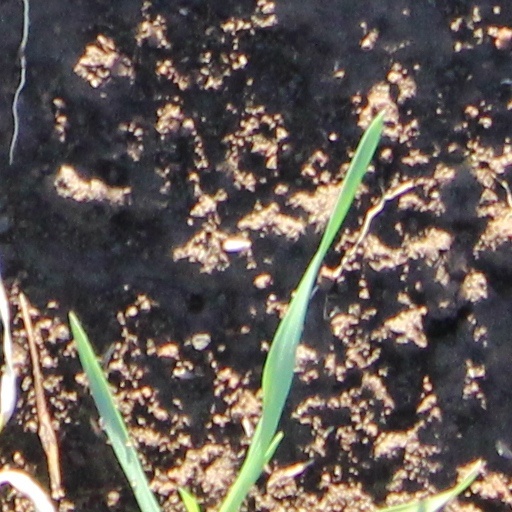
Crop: wheat